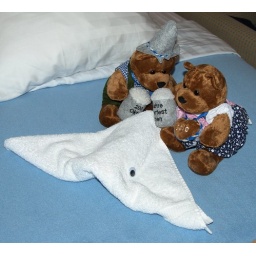
Another towel animal on our Prinsendam cruise. The bears were purchased in Munich. They are 200th anniversary Oktoberfest bears.